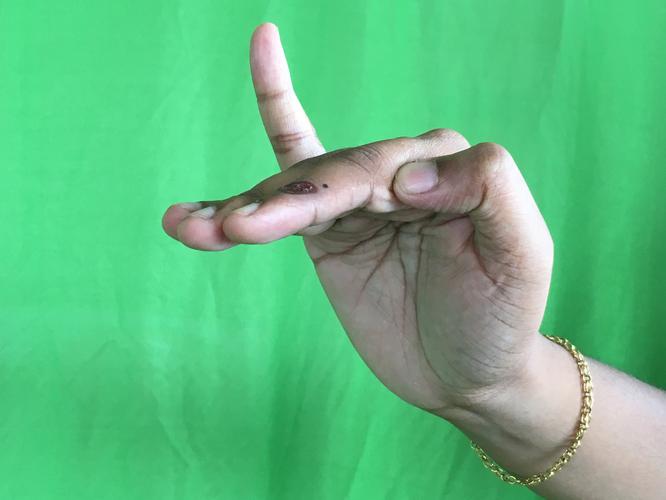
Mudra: Hamsapaksha
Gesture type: double_hand